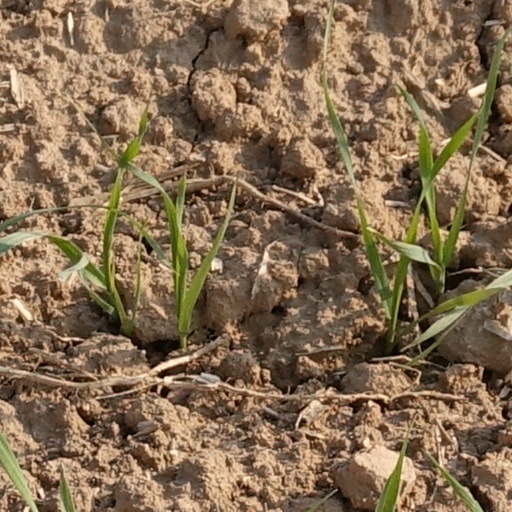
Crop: wheat